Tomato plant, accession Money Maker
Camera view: vertical (180 deg); turntable rotation: 270 degrees
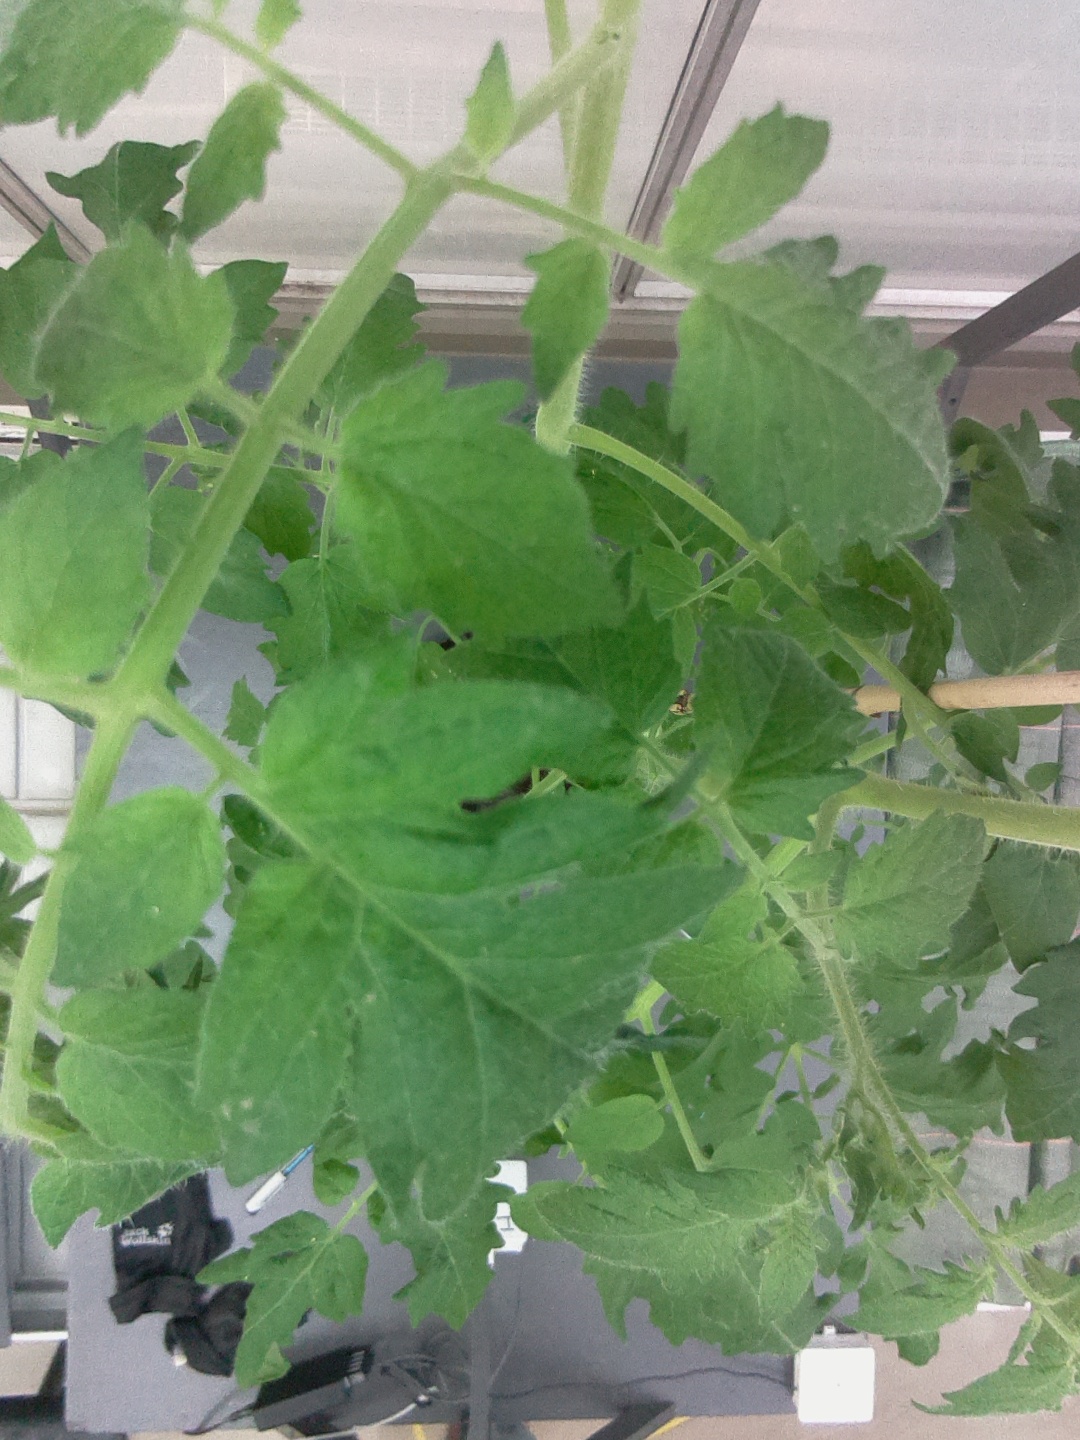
BBCH growth stage 70: Fruits at the main stem or branches visibles